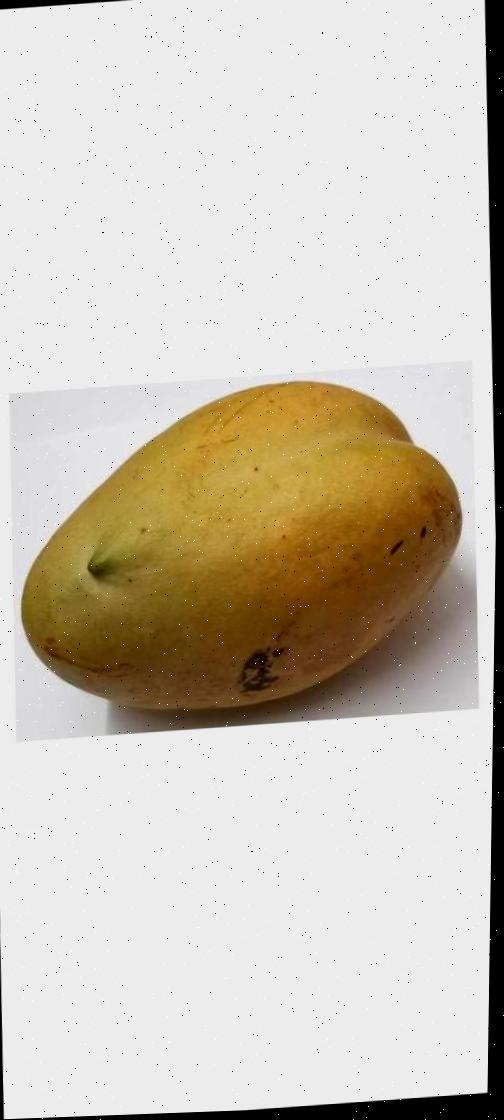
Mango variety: Bari-11